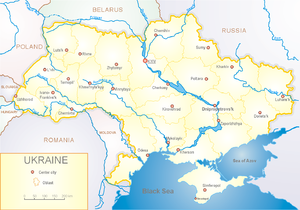
L'Ukraine comprend 24 régions administratives, une république autonome, et deux municipalités avec des statuts régionaux. Il existe aussi onze régions historiques, sans plus de réalité administrative actuelle que les anciennes provinces historiques françaises.